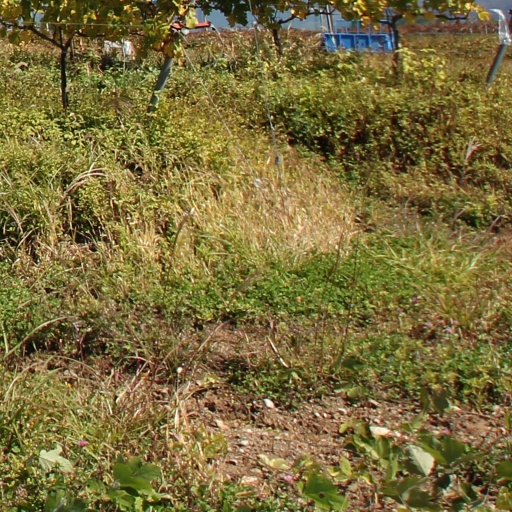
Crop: grape